Henry Classification System

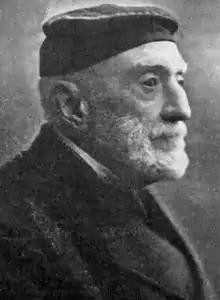
Henry Faulds

Although fingerprint characteristics were studied as far back as the mid-1600s, the use of fingerprints as a means of identification did not occur until the mid-19th century. In roughly 1859, Sir William James Herschel discovered that fingerprints remain stable over time and are unique across individuals; as Chief Magistrate of the Hooghly district in Jungipoor, India, in 1877 he was the first to institute the use of fingerprints and handprints as a means of identification, signing legal documents, and authenticating transactions. The fingerprint records collected at this time were used for one-to-one verification only; as a means in which records would be logically filed and searched had not yet been invented.